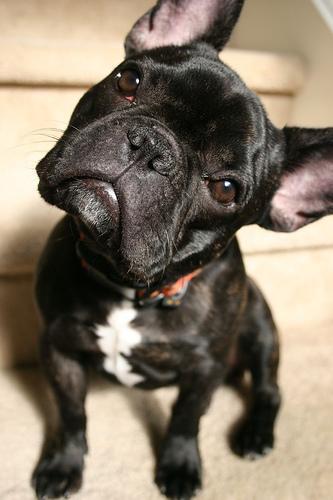
French_bulldog